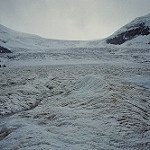
Scene: Outdoor